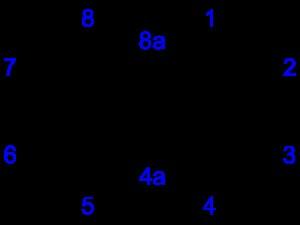
Le terme naphtyle désigne le groupe fonctionnel aromatique de formule brute C₁₀H₇-R. Ce groupe fait partie de la famille des aryles et est un dérivé du naphtalène par perte d'un atome d'hydrogène.